San Francesco, Orvieto

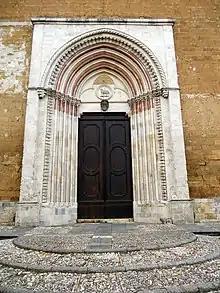
Sculpted marble portal

The building is typical of Franciscan churches of the period with a single nave, a quadrangular apse and a trussed wooden roof. At a width of , the nave is wider than the common 21.10 metres. A more open look is achieved by arches which progressively project inwards. The interior was altered in the second half of the 16th century when altars were placed along the lateral walls. From 1768 to 1773, two sets of side chapels were added while the church was given a sober Baroque appearance. The dome over the transept was also added in 1773. The original facade has been heavily restored. Its high rose windows have been replaced but the sculpted marble portal, with multiple pilasters and ogival arch, survives intact.